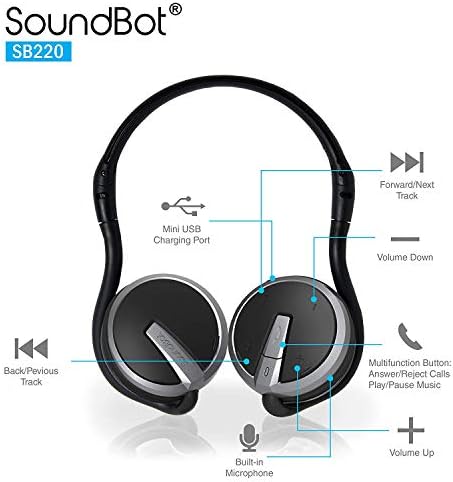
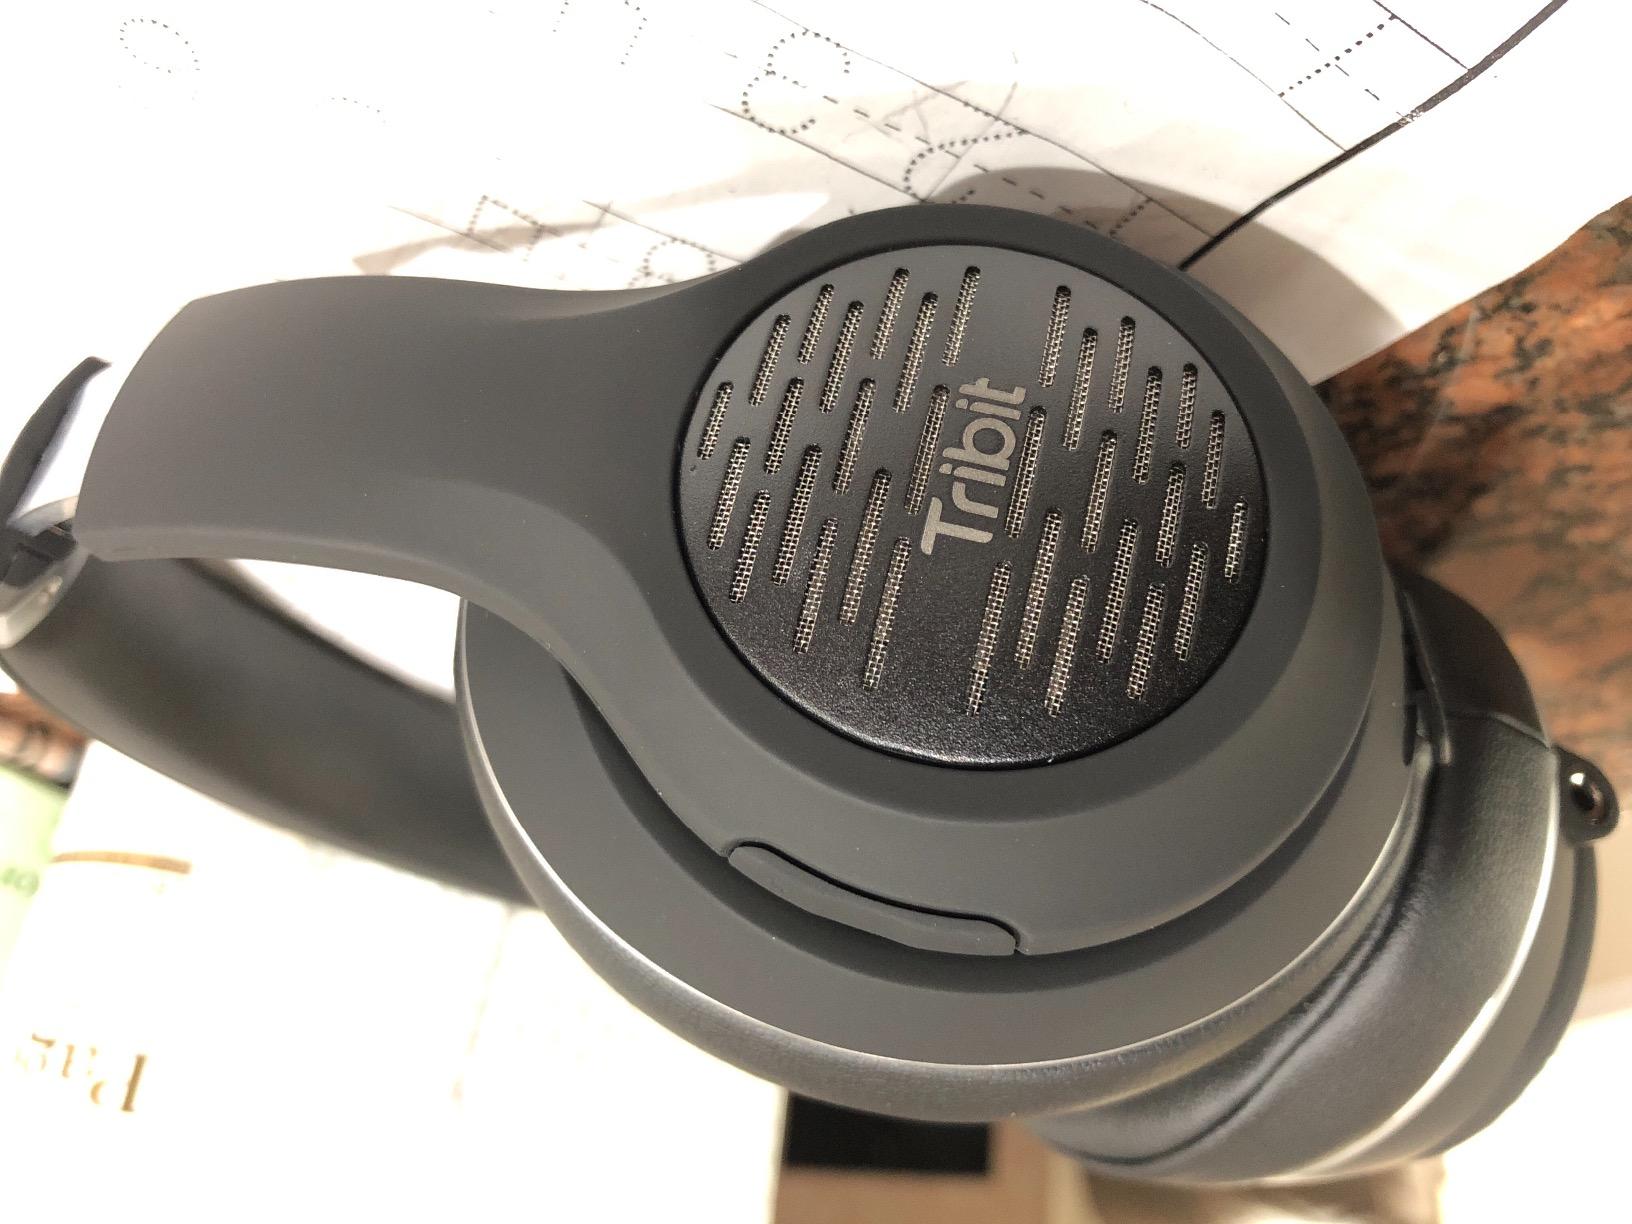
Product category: headphones
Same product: no